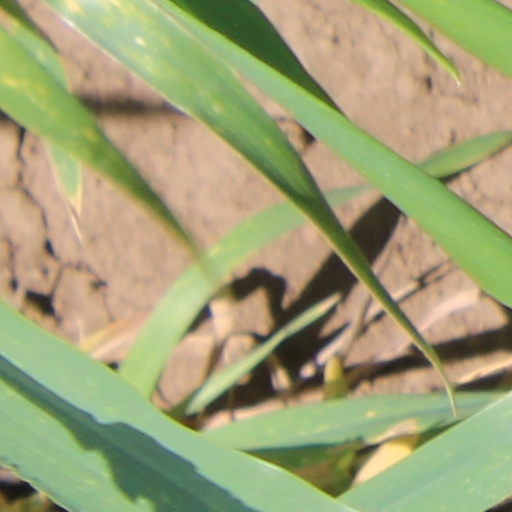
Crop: wheat